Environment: lab
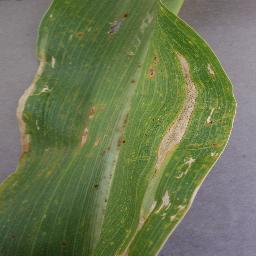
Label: northern_corn_leaf_blight